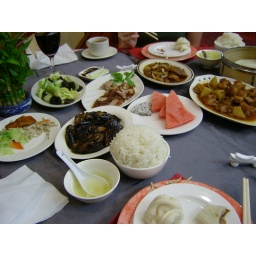
Note the white fruit with the black seeds in the center of the photo.....not sure what that was.